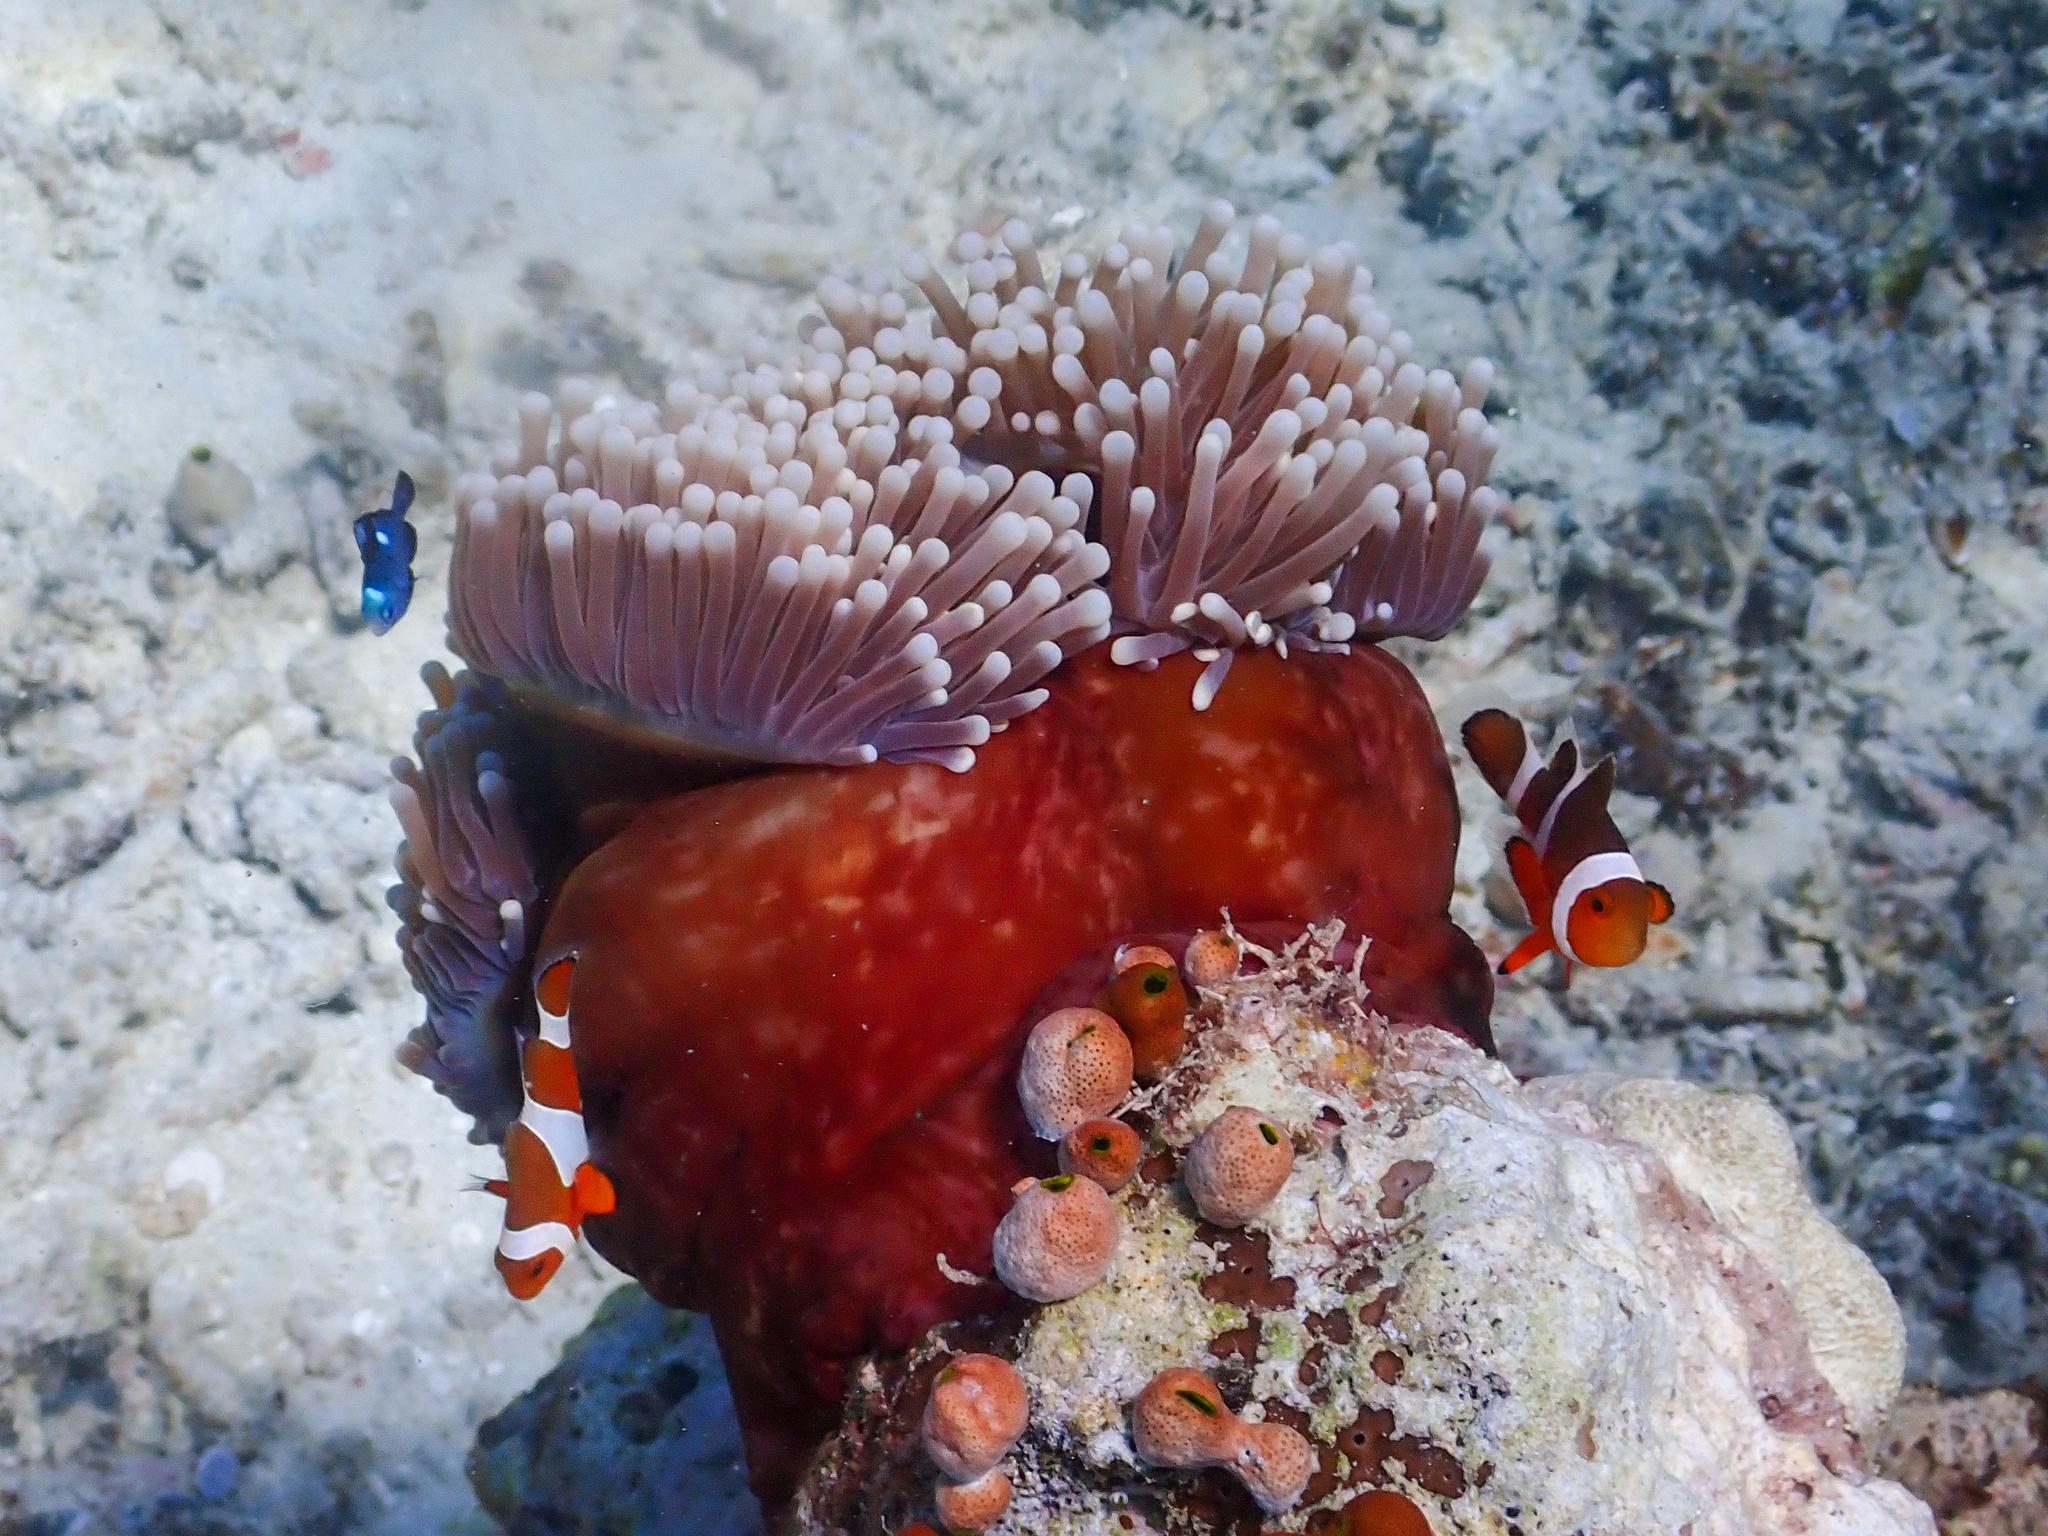
Amphiprion ocellaris (Ocellaris Anemonefish)